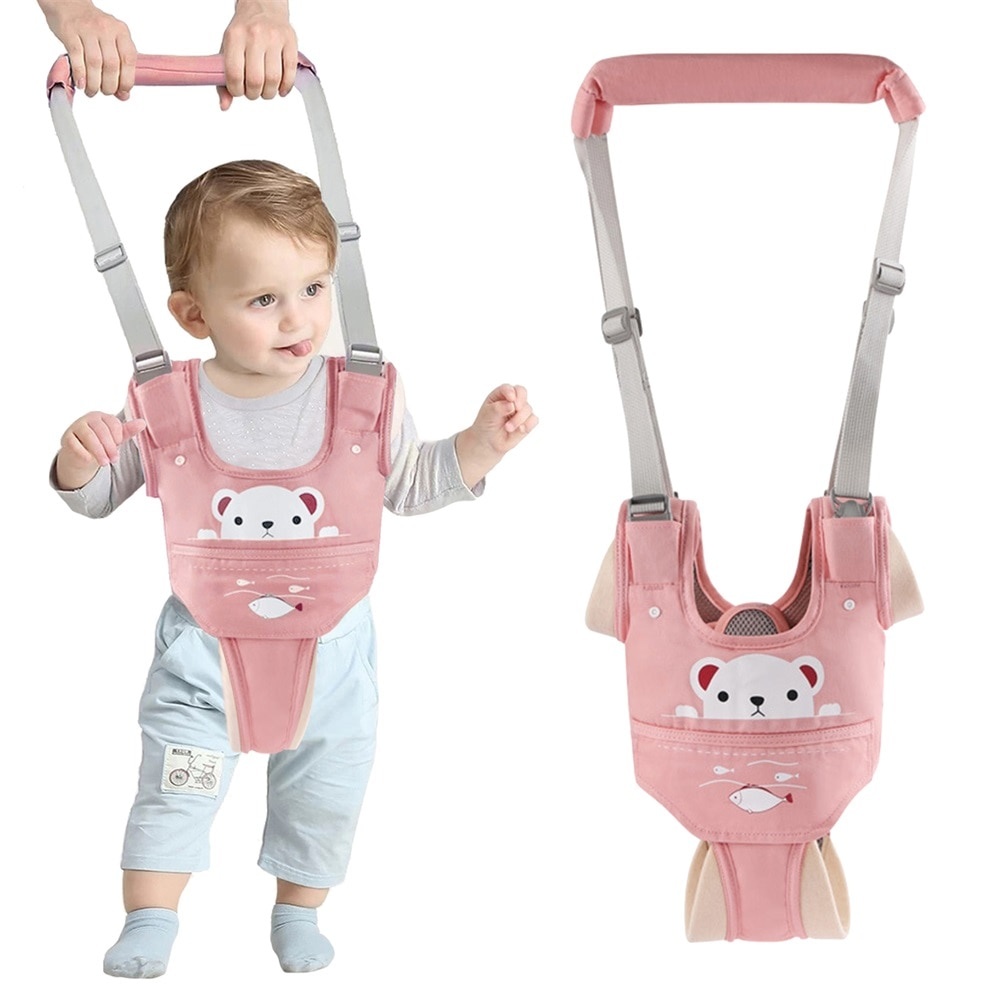
Andador Portátil para Bebe
Apresentamos o revolucionário Andador Portátil "Criatividade Materna", a solução perfeita para os primeiros passos do seu bebê. Com design inovador e recursos exclusivos, este andador é tudo o que você precisa para promover o desenvolvimento motor seguro e divertido do seu pequeno. Nosso Andador Portátil "Criatividade Materna" oferece resistência incomparável, garantindo durabilidade e tranquilidade para os pais. Além disso, seu design ajustável e ergonômico proporciona o máximo de conforto para o bebê durante o uso. Com um enfoque especial na segurança, o Andador Portátil "Criatividade Materna" possui recursos de proteção, evitar quedas indesejadas. Agora você pode deixar seu bebê explorar e se divertir sem preocupações. Proporcione ao seu bebê uma experiência de aprendizado e diversão enquanto desenvolve suas habilidades motoras. Estimule seu bebê a dar os primeiros passos com confiança e alegria! Especificação: Material: Feito com 100% algodão e malha Capacidade do peso: aproximadamente 15kg Alça a tiracolo: 25-55cm Circunferência do peito: 48-68cm Adequado para: 7-24 meses do bebê
Brand: Criatividade Materna
Category: Baby & Toddler > Baby Safety > Baby Safety Harnesses & Leashes